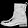
Label: Ankle boot